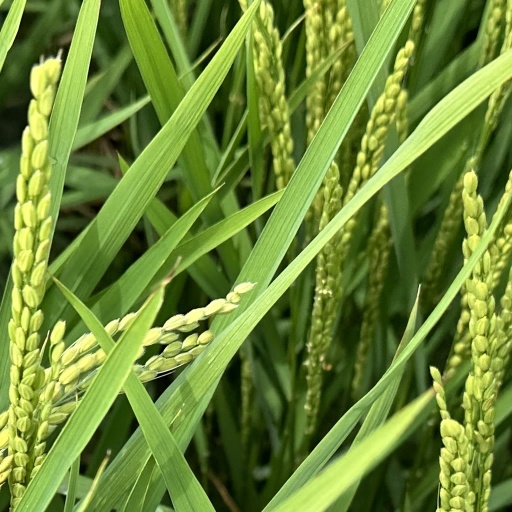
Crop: rice